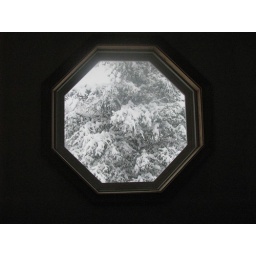
walking down my steps, this window is above the front door.